Somite

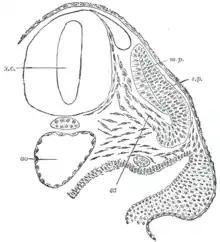
Transverse section of a human embryo of the third week to show the differentiation of the primitive segment. ao. Aorta. m.p. Muscle-plate. n.c. Neural canal. sc. Sclerotome. s.p. Dermatome

The pre-somitic mesoderm commits to the somitic fate before mesoderm becomes capable of forming somites. The cells within each somite are specified based on their location within the somite. Additionally, they retain the ability to become any kind of somite-derived structure until relatively late in the process of somitogenesis.